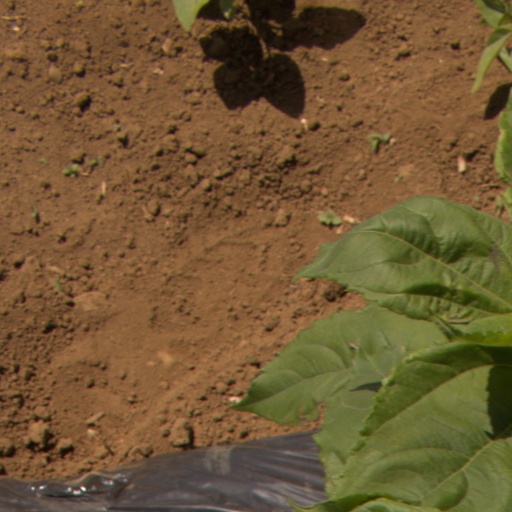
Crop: Jerusalem artichoke